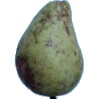
Label: Pear Stone 1